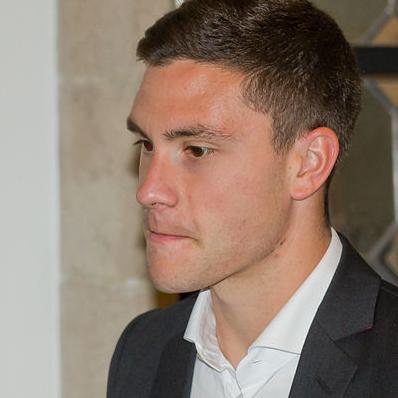
Age: 23